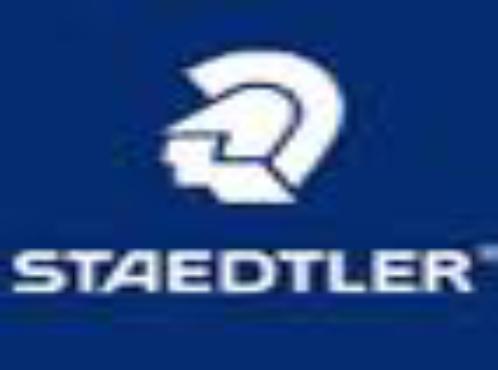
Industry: Necessities